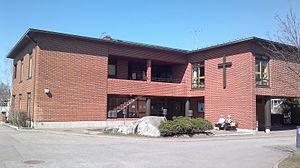
Länsimäki est un quartier de Vantaa, une des principales villes de l'agglomération d'Helsinki.